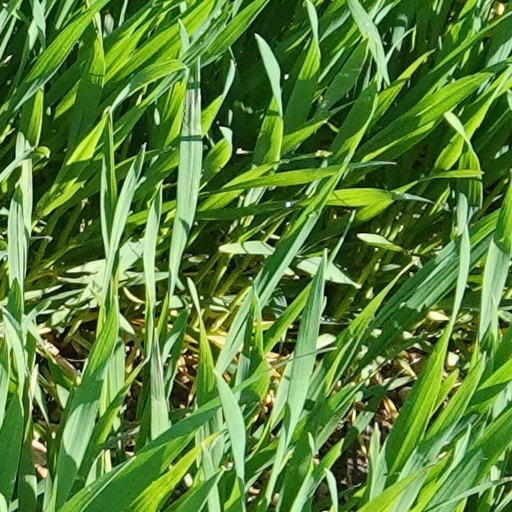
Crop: wheat